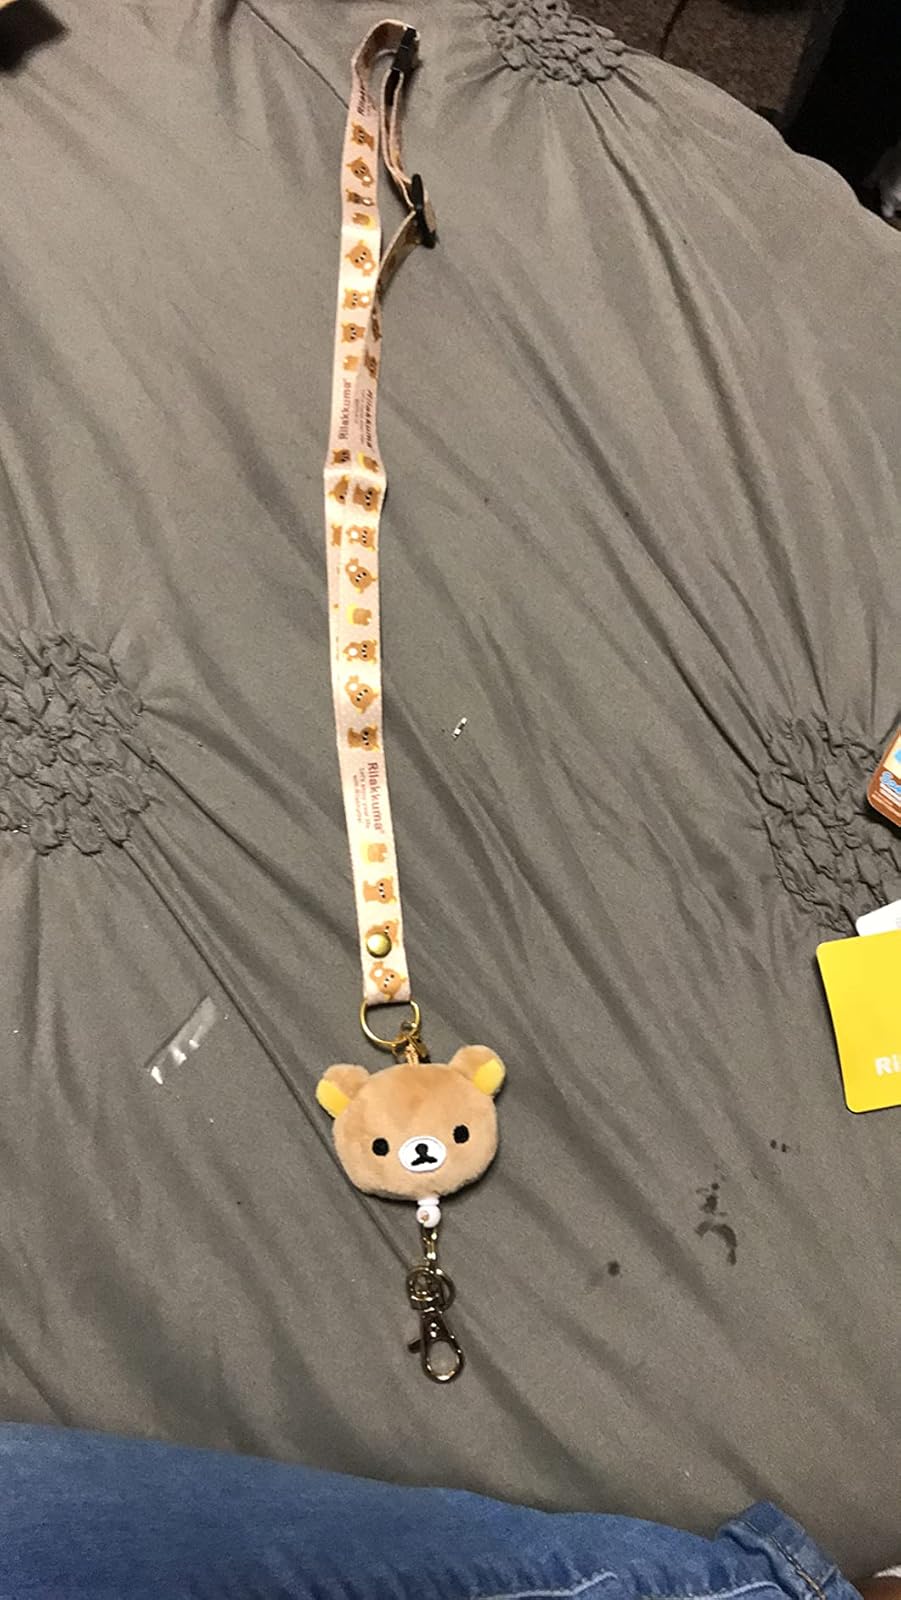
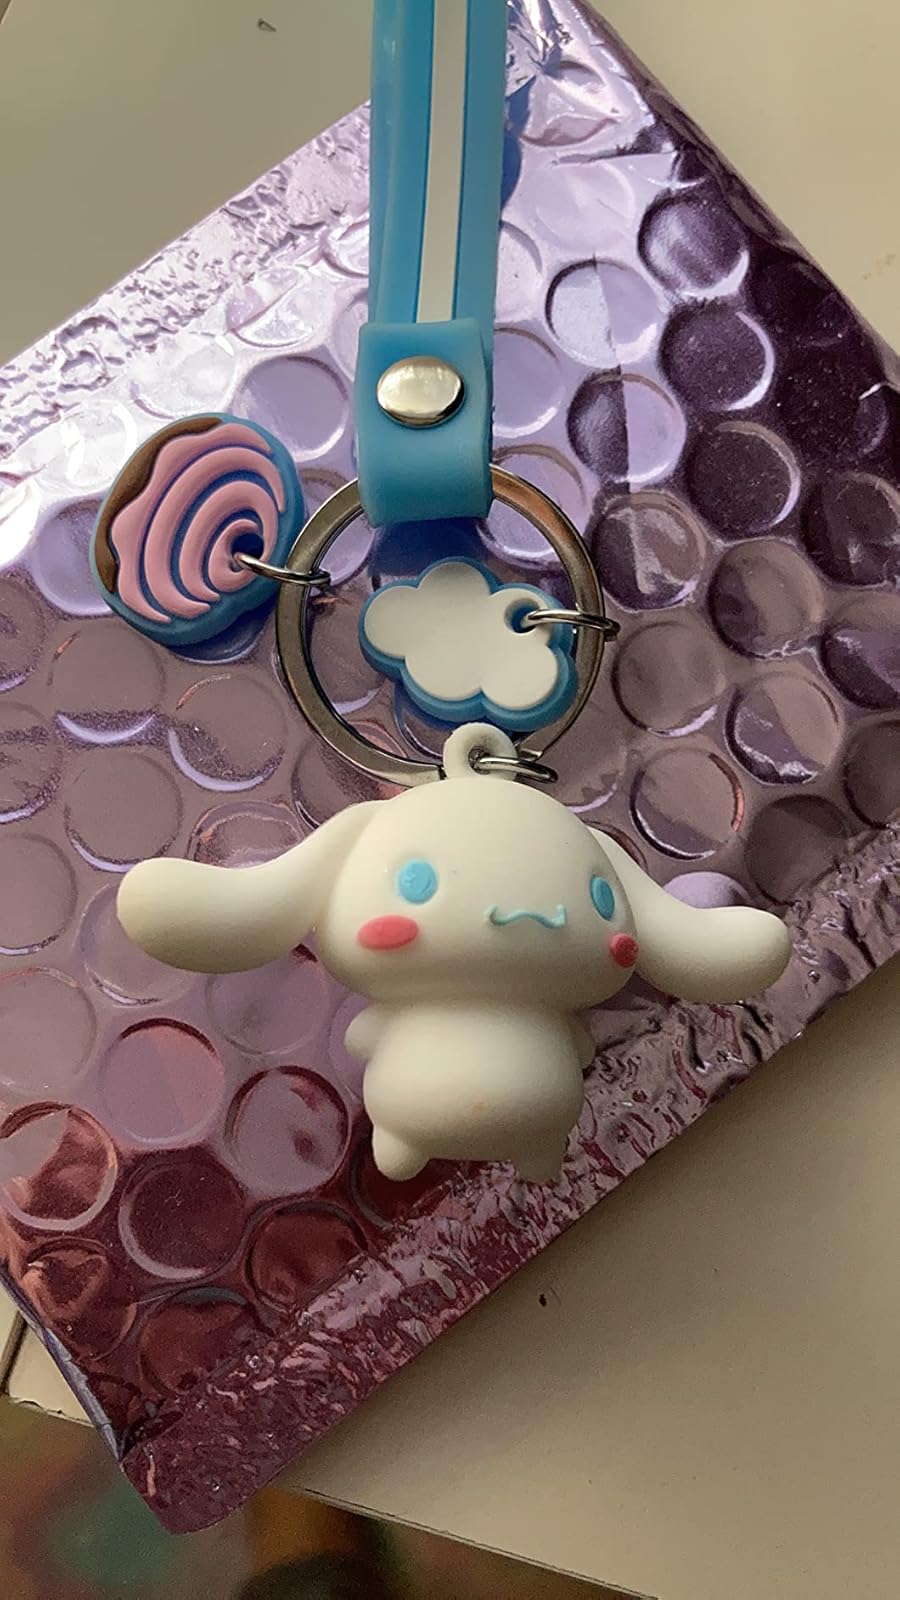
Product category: accessories_keychain
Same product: no